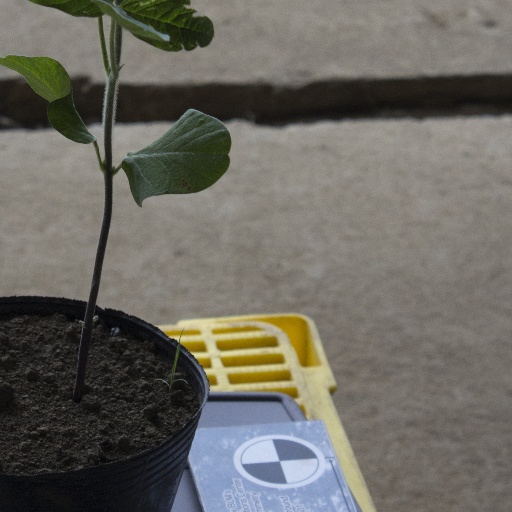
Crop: soybean